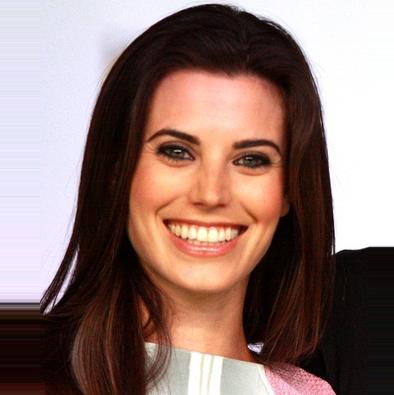
Age: 30